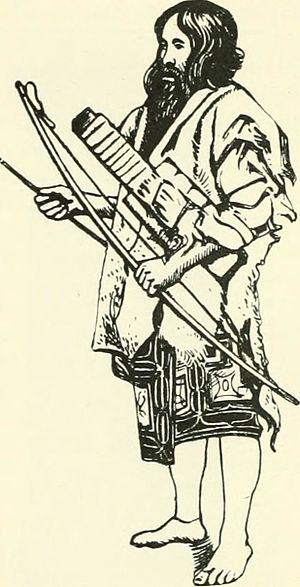
De 1264 à 1308, l’Empire mongol multiplie les incursions dans l’île de Sakhaline, située au large de la côte est de la Sibérie, pour aider ses alliés Nivkhes contre les Aïnous, qui s’étendent vers le nord depuis Hokkaido. Les Aïnous opposent une résistance tenace, allant même jusqu'à lancer une contre-attaque sur les positions mongoles du continent à travers le détroit de Tatarie en 1297, avant de capituler devant la dynastie mongole Yuan en 1308.